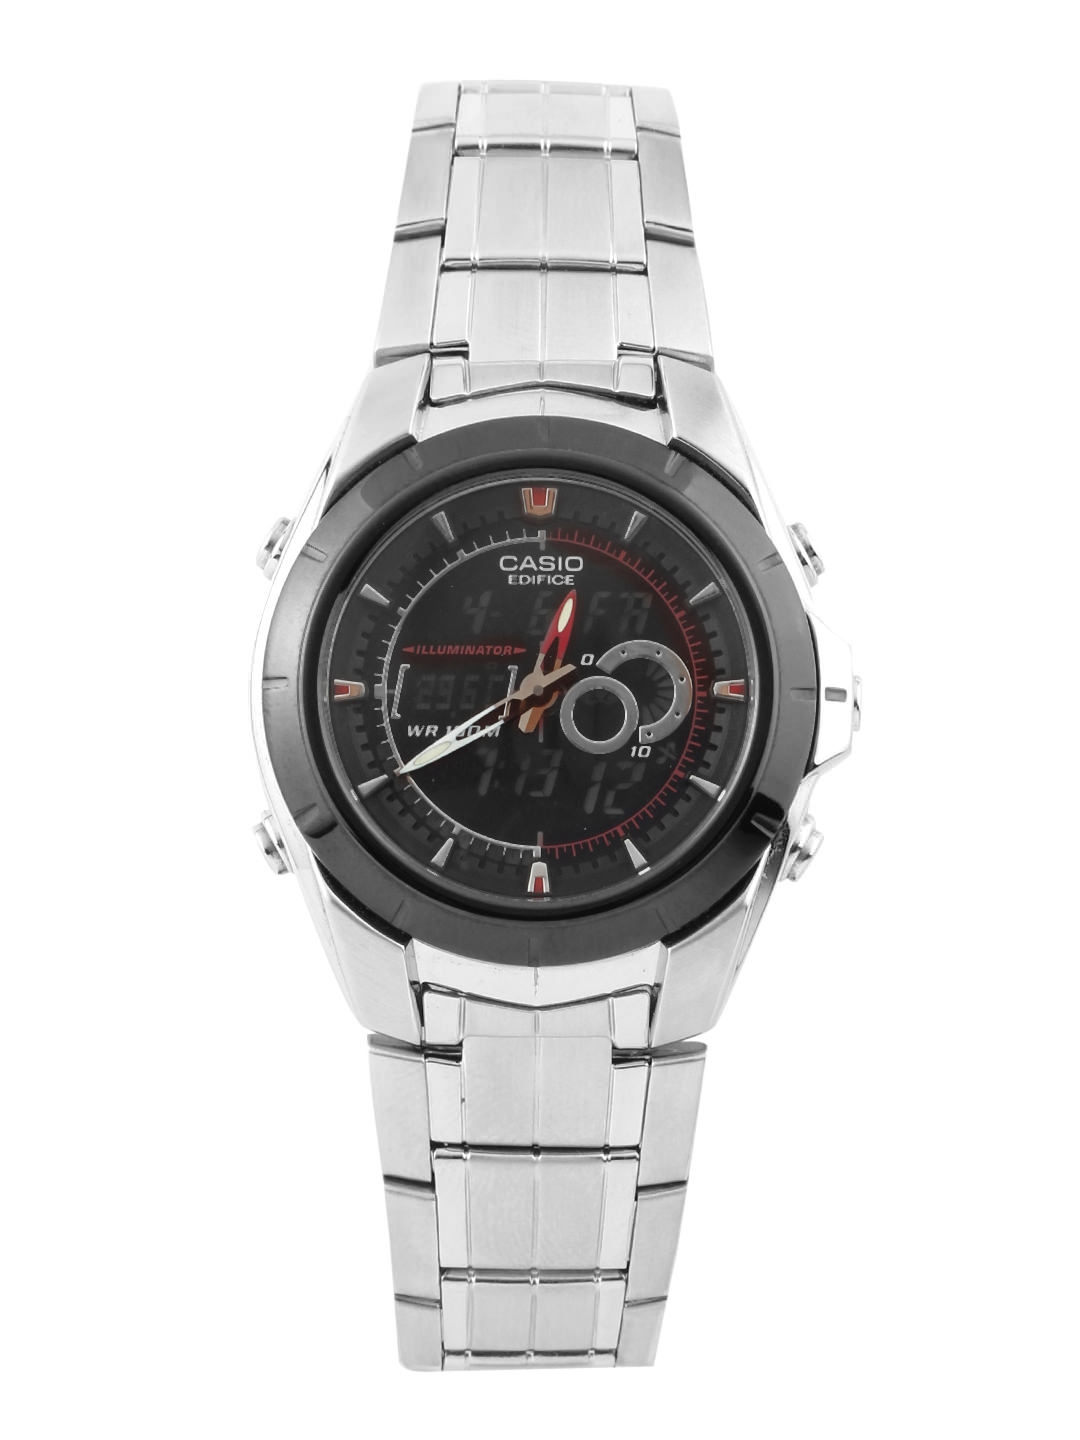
CASIO Edifice Men Silver-Toned Analogue & Digital Watch ED240
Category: Accessories / Watches / Watches
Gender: Men
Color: Black
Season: Winter 2016
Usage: Casual